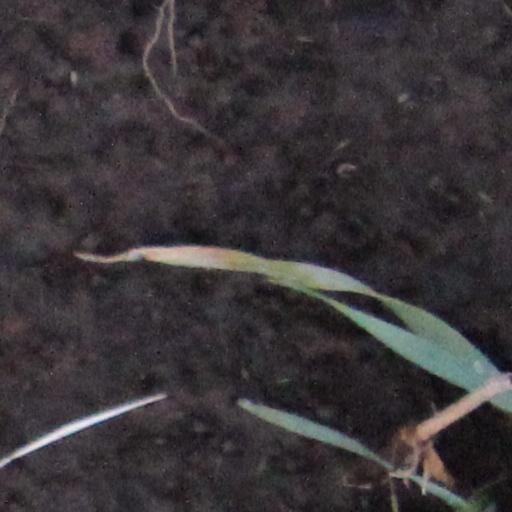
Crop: wheat